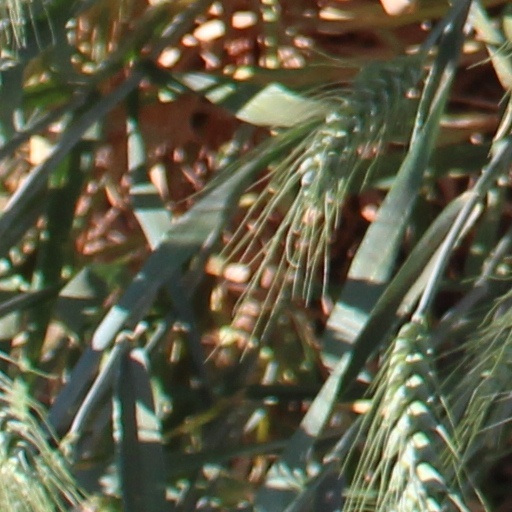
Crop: wheat